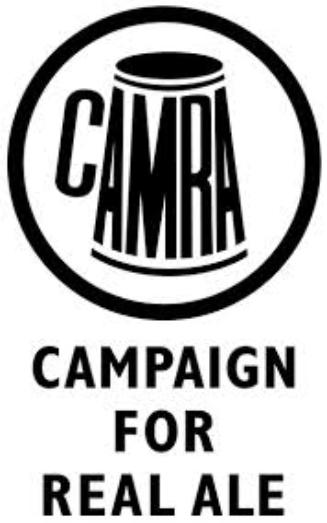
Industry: Food